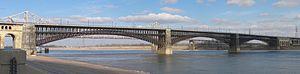
Image panoramique montrant le pont Eads et le pont Martin Luther King franchissant le Mississippi à Saint Louis, dans le Missouri (Etats-Unis). Image obtenue en assemblant à l'aide de hugin quatre clichés pris avec un appareil numérique Kodak P850.
Le pont Eads est un pont routier et ferroviaire franchissant le Mississippi, de Saint-Louis, dans le Missouri, à East Saint Louis dans l'Illinois, aux États-Unis. Commencé en 1867 et inauguré le 4 juillet 1874, il se distingue par le record de portée qu'il établit et par l'usage de l'acier, encore jamais utilisé sur une construction de cette ampleur. Financé par l'industriel Andrew Carnegie, ce dernier s'endette pour acheter l'acier nécessaire à la construction de ce pont franchissant le Mississippi qui coupait alors les États-Unis en deux.
Saint-Louis est une ville indépendante du Missouri, deuxième plus grande ville de cet État américain du Midwest après Kansas City, et un important port sur le Mississippi. Elle est située à la limite orientale de l'État, à 418 km au sud-sud-ouest de Chicago.